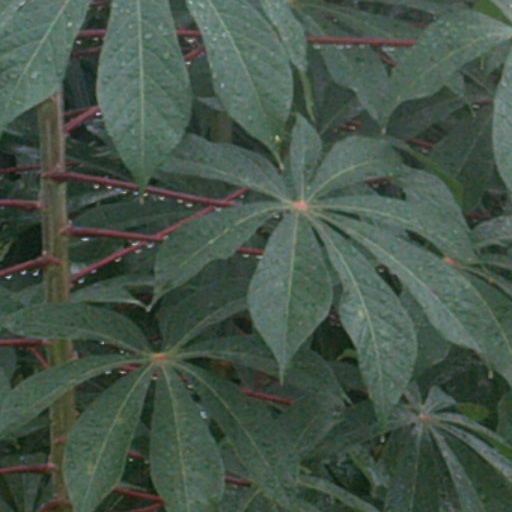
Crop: cassava